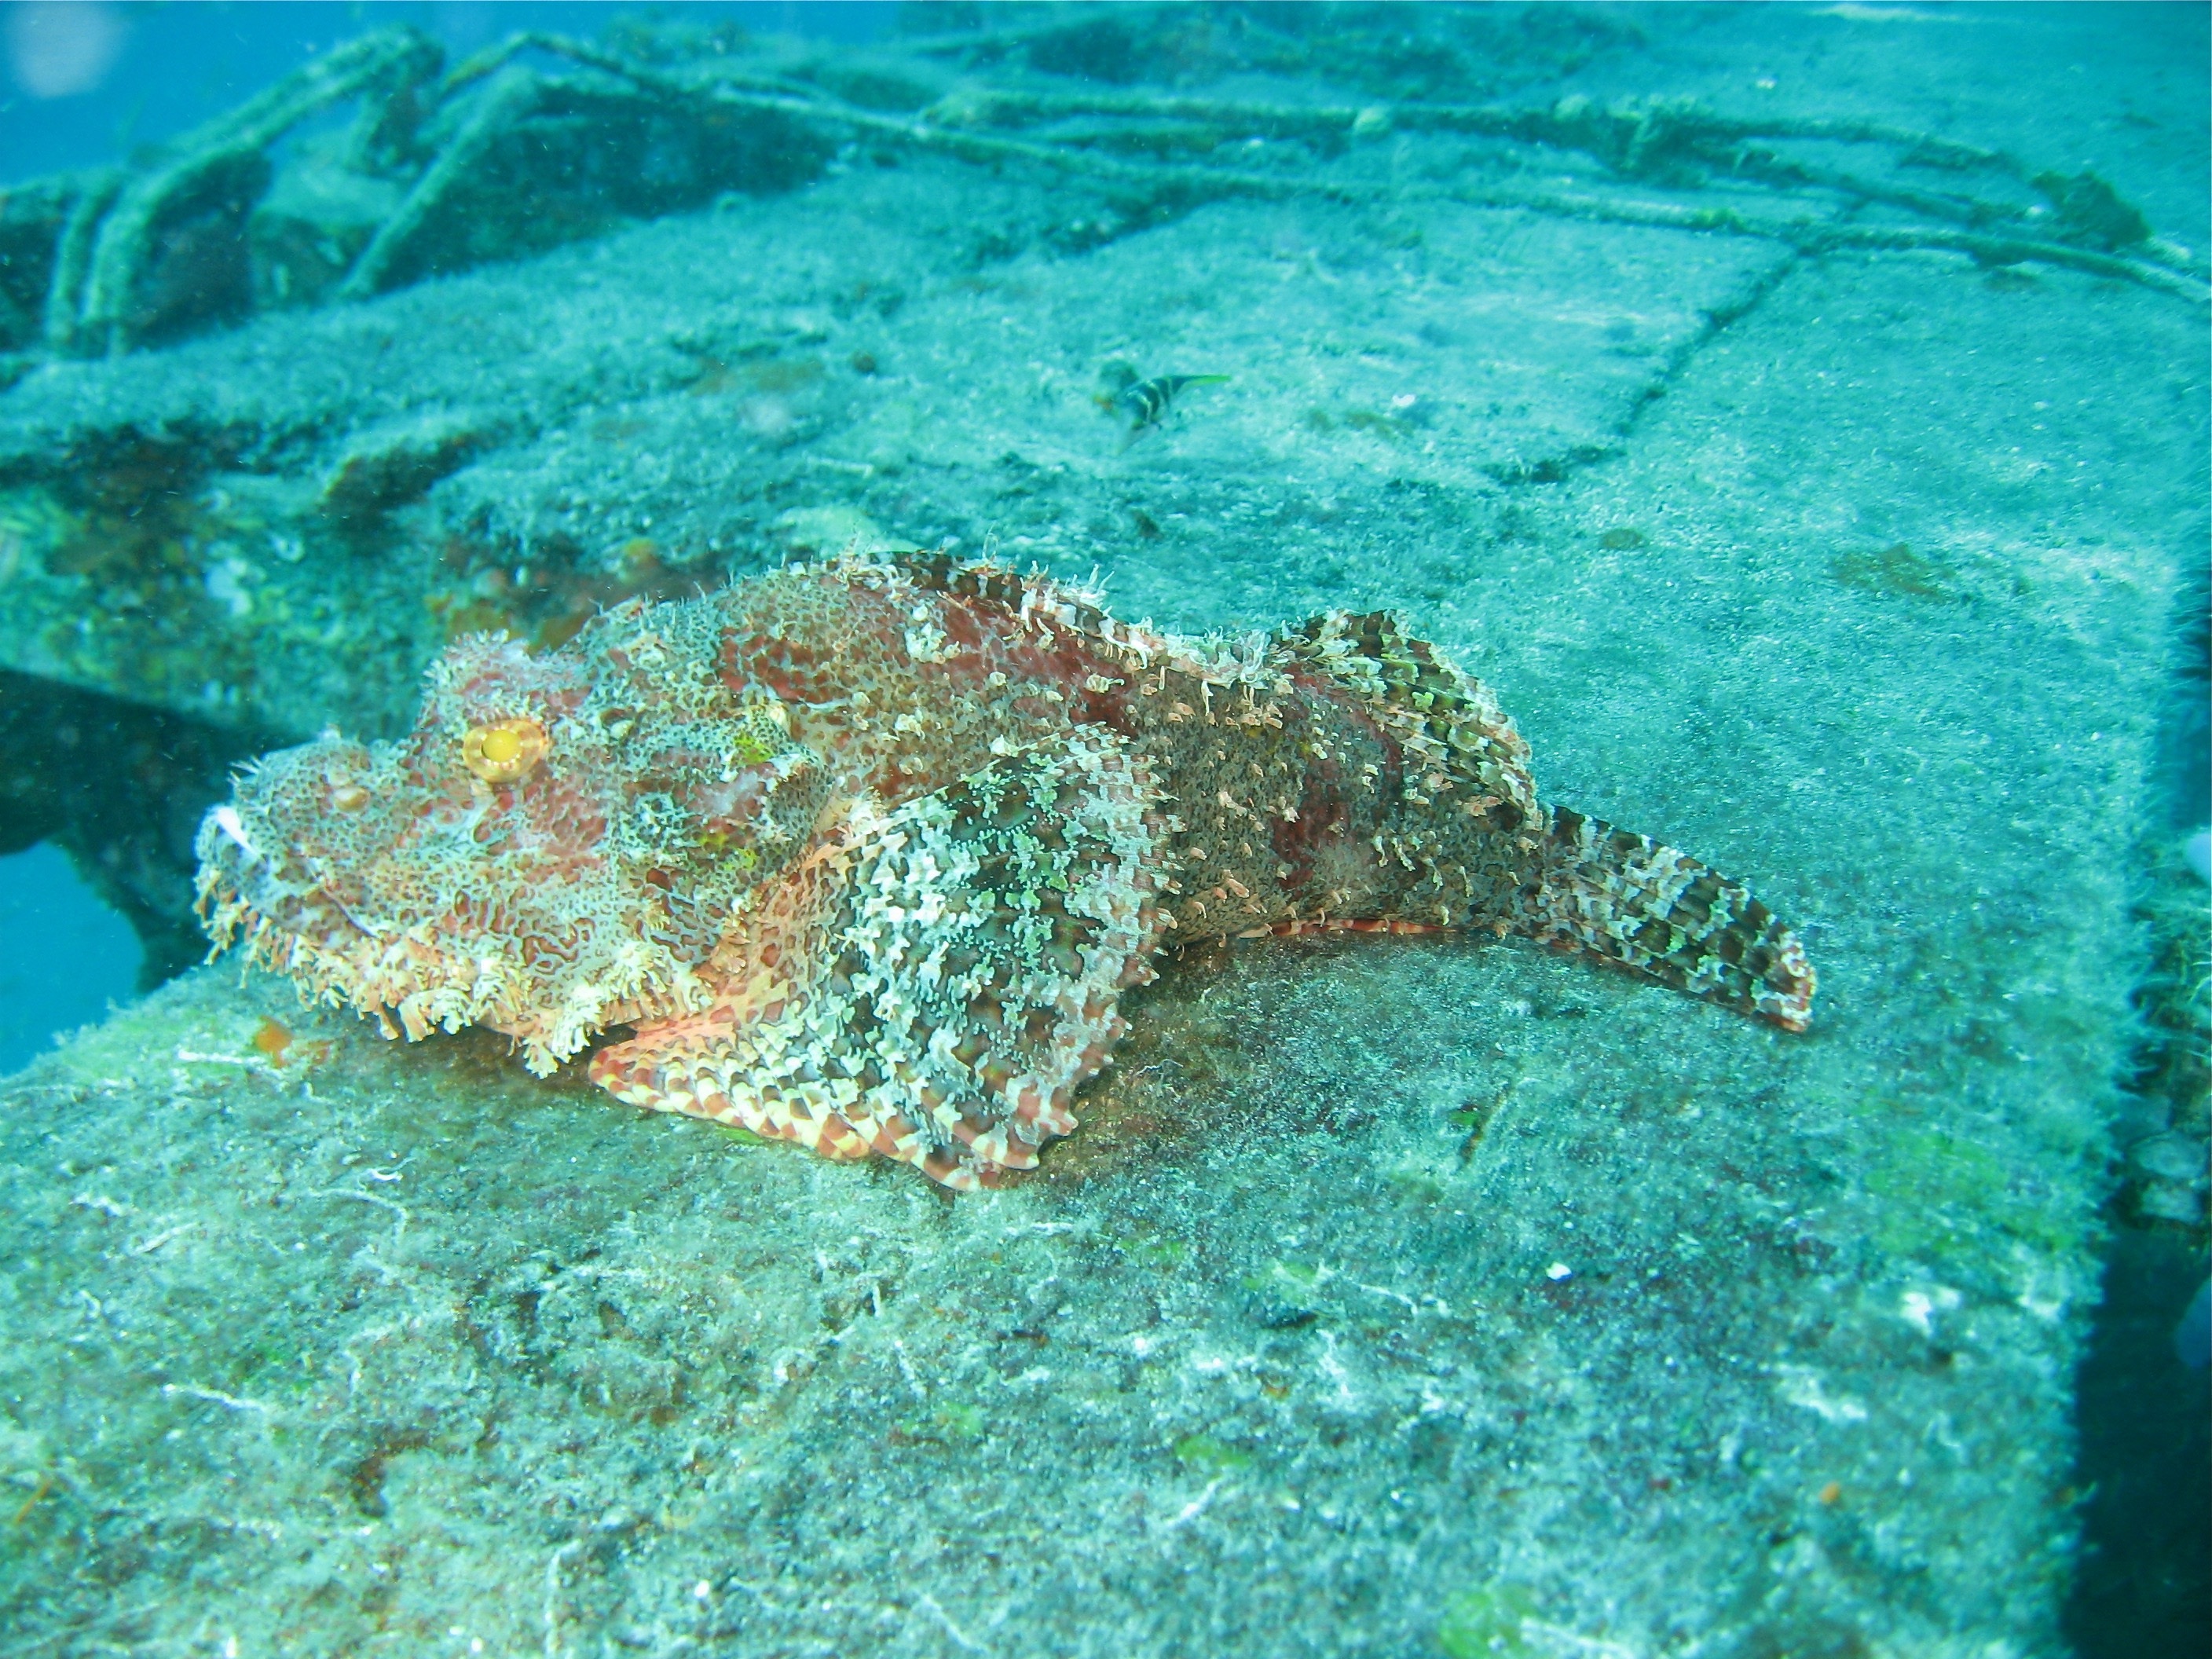
sea, diving, underwater, biology, fish, coral, swimming, coral reef, reef, dive, borneo, marine biology, coral reef fish, stenfisk